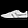
Label: Sneaker